Giant Dipper

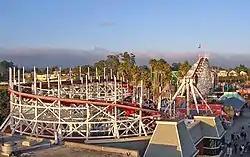
Track overview from the Skyglider

The Giant Dipper is a historic wooden roller coaster located at the Santa Cruz Beach Boardwalk, an amusement park in Santa Cruz, California. The Giant Dipper, which replaced the Thompson's Scenic Railway, took 47 days to build and opened on May 17, 1924, at a cost of $50,000. With a height of and a speed of , it is one of the most popular wooden roller coasters in the world. As of 2025, over 68 million people have ridden the Giant Dipper since its opening. The ride has received several awards such as being named a National Historic Landmark, a Golden Age Coaster award, and a Coaster Landmark award.